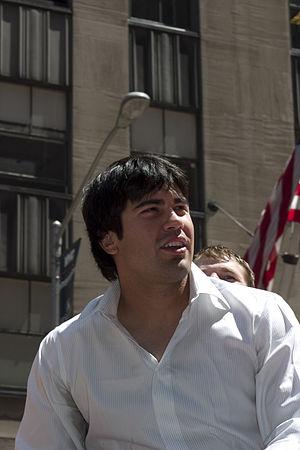
Carlos Jose Quentin est un ancien joueur de champ extérieur de baseball qui évolue dans les Ligues majeures de 2006 à 2014.